Big Brother (British TV series) series 5

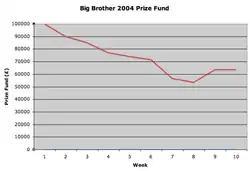
The Big Brother 5 prize fund

The series followed the same format as previous series of the programme. Twelve housemates lived in isolation from the outside world in a custom-built house for a period of 71 days, hoping to be the last one to leave the house as the winner and walk away with a large cash prize.